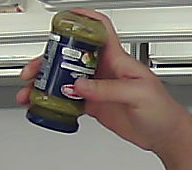
Product: barilla_pesto